Diesel motorcycle

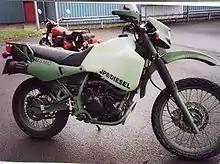
M1030M1 - Diesel Military Motorcycle

After several years engine development at Cranfield University, the HDT M1030M1 has entered service. It is produced by Hayes Diversified Technologies (HDT), and it is based around a modified Kawasaki KLR650. Top speed is approximately 90 mph (145 km/h) and fuel consumption is advertised to be at . M1030M1s have successfully taken part at the British National Rally and the Bonneville Speed Trials.